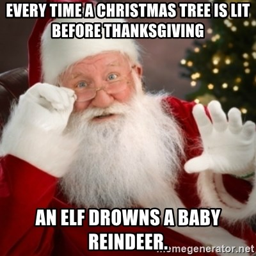
30647679 every time a christmas tree is lit before thanksgiving an elf , elf christmas eve meme